Qalet Marku Battery

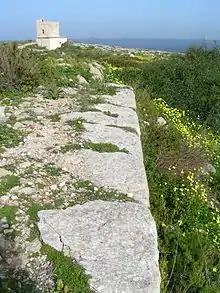
Foundations of Qalet Marku Battery with Saint Mark's Tower in the distance

The battery originally consisted of a pentagonal gun platform with an embrasured parapet wall. A rectangular blockhouse was located in the centre of the battery, while the entire structure was surrounded by a rock-hewn ditch.